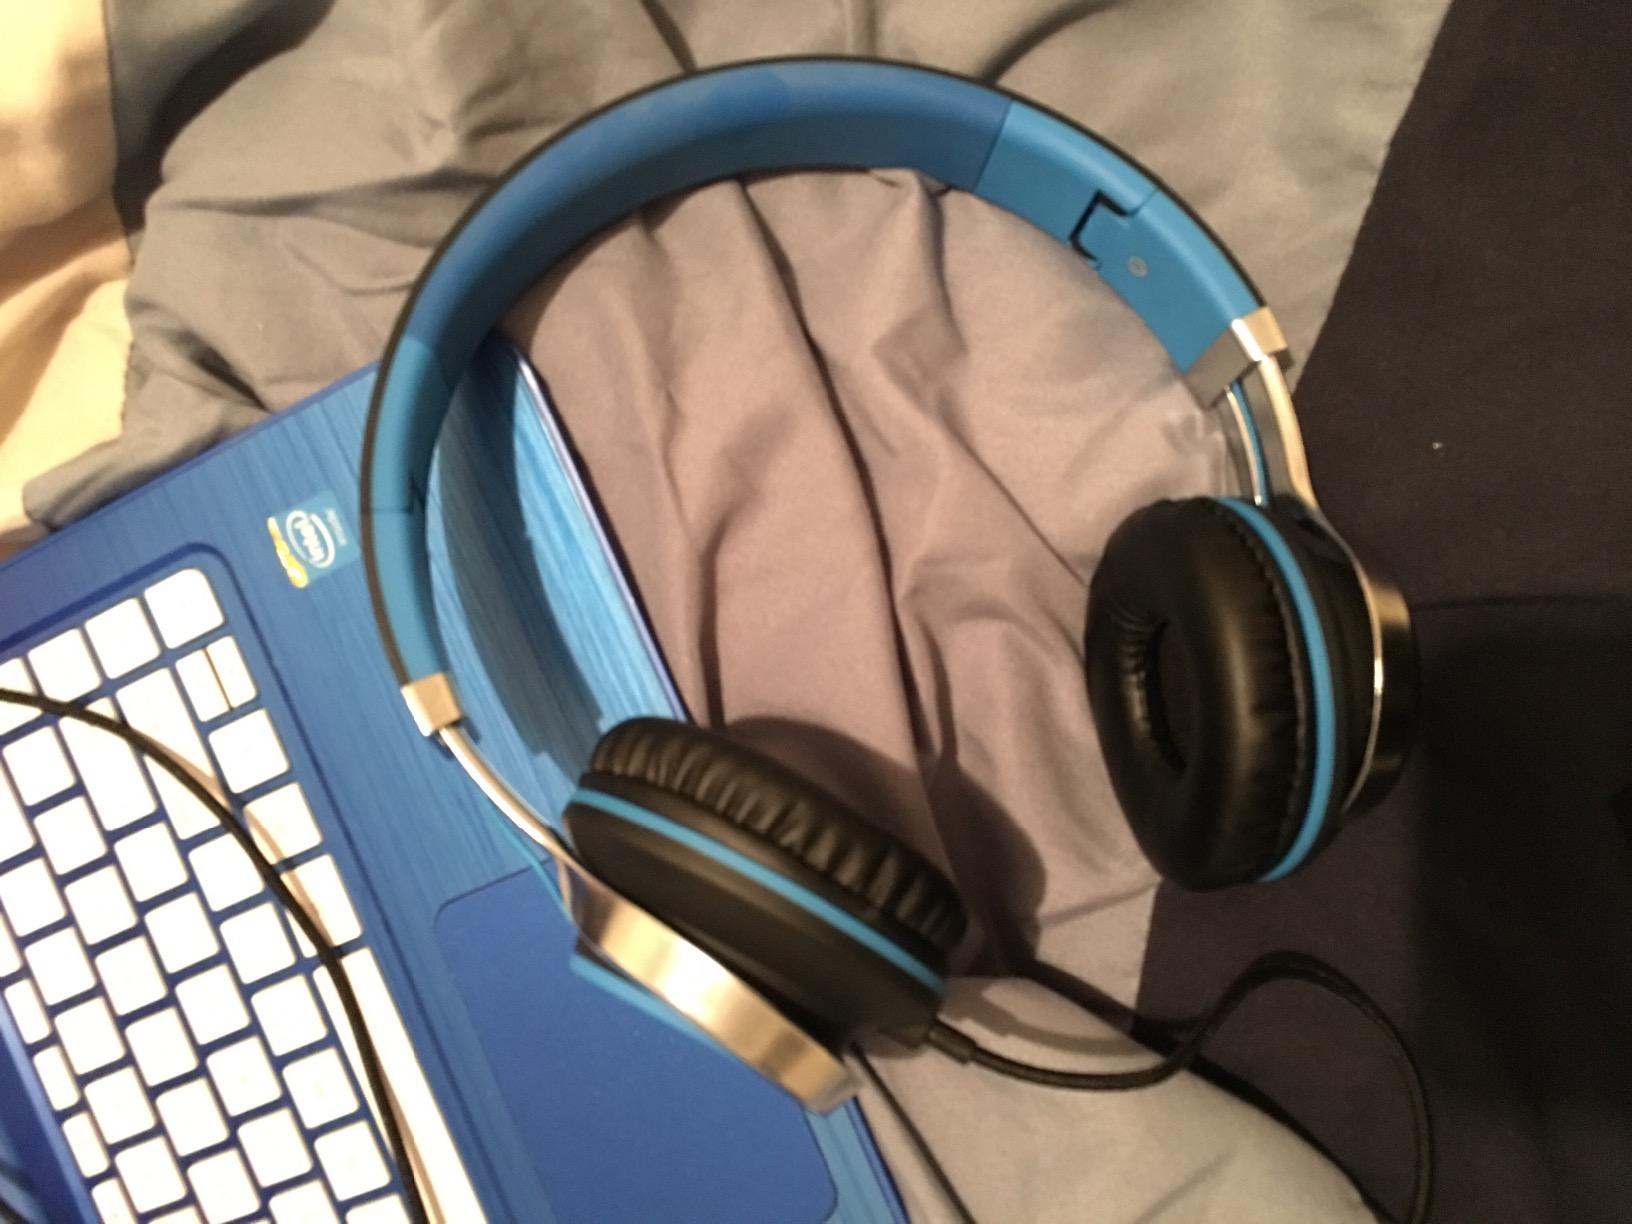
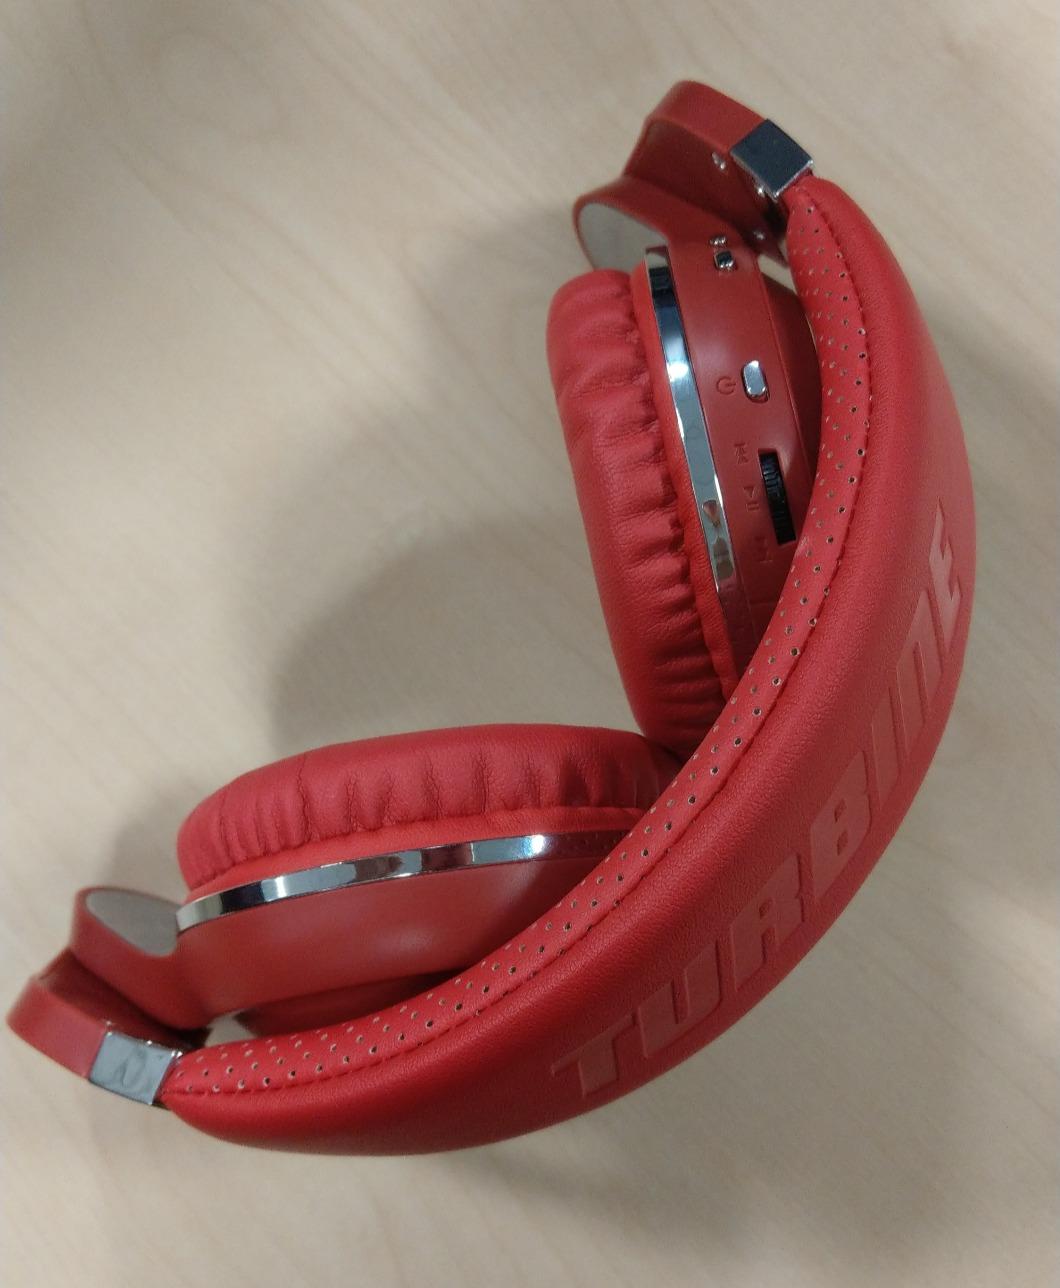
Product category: headphones
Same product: no